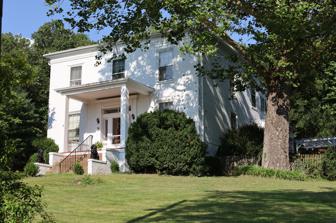
Building: Judge J. W. F. Allen House
Country: United States of America
Year built: 1842
Historic house in West Virginia, United States United States historic place Judge J. W. F. Allen House U.S. National Register of Historic Places Judge J. W. F. Allen House Show map of Eastern Panhandle of West Virginia Judge J. W. F. Allen House Show map of West Virginia Judge J. W. F. Allen House Show map of the United States Location South Fork Rd., Moorefield, West Virginia Coordinates 39°3′24″N 78°57′42″W / 39.05667°N 78.96167°W / 39.05667; -78.96167 Area 4 acres (1.6 ha) Built 1842 Architectural style Greek Revival MPS South Branch Valley MRA NRHP reference No. 83003237 Added to NRHP February 10, 1983 Judge J. W. F. Allen House , also known as "Ingleside," is a historic home located near Moorefield , Hardy County, West Virginia . It was built in 1842, and is a two-story brick dwelling in the Greek Revival style. It features eight foot high windows.  The interior features a semi-circular staircase.  A two-story rear addition was built in the 1960s. It was listed on the National Register of Historic Places in 1983. References